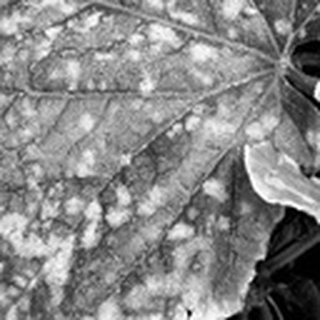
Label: cotton_powdery_mildew